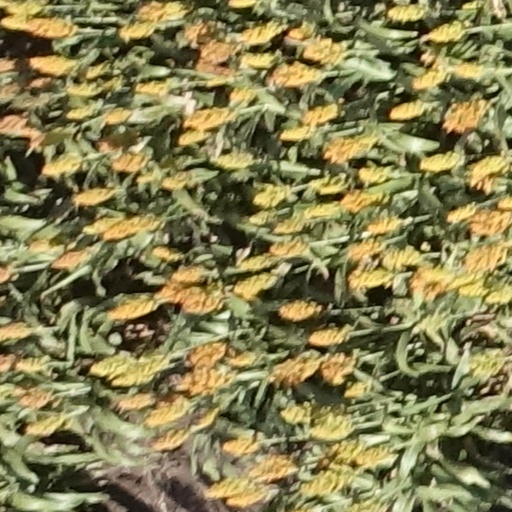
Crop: sorghum